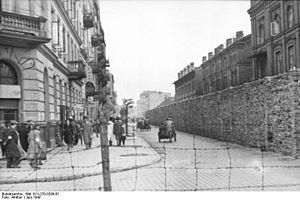
Les mémoriaux du mur du ghetto de Varsovie – sont un ensemble de 22 plaques commémoratives rappelant les limites ghetto de Varsovie dans les quartiers Wola et Śródmieście.